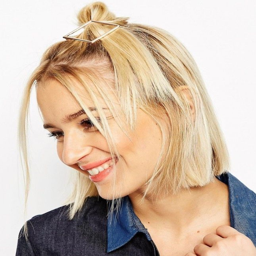
add some geometric appeal to your half - knotteddo with the simple addition of a hair clip .